Fiemme Valley

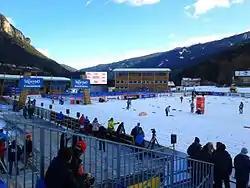
Tour de Ski 2013 at Lago di Tesero Cross Country Stadium.

As a tourist attraction, Fiemme has become well known for its skiing areas, even hosting the FIS Nordic World Ski Championships for both 1991 and 2003. The town hosted the 2013 Championships after being a nominee for the 2011 where it lost out to Oslo. The Tour de Ski has since 2007 had its conclusion in Val di Fiemme with the Final Climb stage up the alpine skiing course on Alpe Cermis.